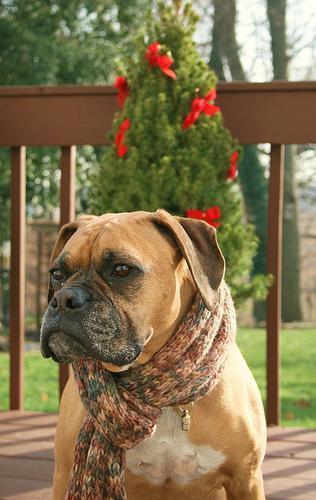
boxer